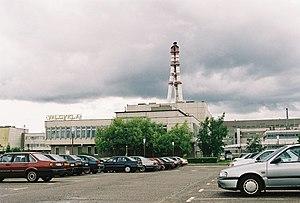
La centrale nucléaire d'Ignalina est une centrale nucléaire, fermée le 31 décembre 2009, située à Visaginas en Lituanie, ex-territoire de l'Union soviétique. Elle tient son nom de la ville d'Ignalina, située à proximité du site nucléaire.